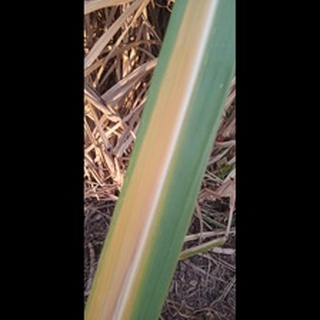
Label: sugarcane_yellow_leaf_disease